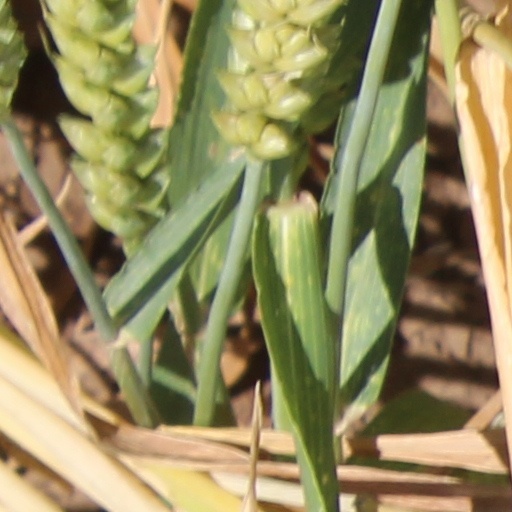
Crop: wheat